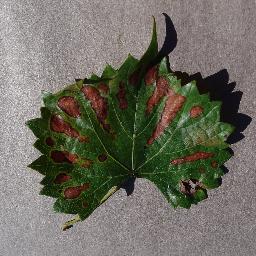
Label: Grape___Esca_(Black_Measles)